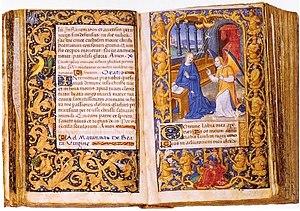
Très Petites Heures d'Anne de Bretagne. Annonciation. fol. 40v-41
Les Très Petites Heures d'Anne de Bretagne est le nom d'un livre d'heures manuscrit enluminé, à l'usage de Rome, qui a appartenu à Anne de Bretagne. Il est conservé à la Bibliothèque nationale de France. C'est un des plus petits manuscrits existants : les folios font 66 × 46 mm, et la partie justifiée seulement 40 × 25 mm.